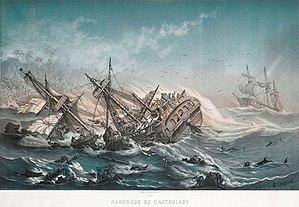
Naufrage de l’Astrolabe en 1788 sur les récifs de l’île de Vanikoro lors d'une tempête. En arrière plan, la Boussole sur le point de s'échouer aussi. Expédition La Pérouse (1785-1788). Dessin réalisé après la découverte du naufrage en 1827.
Frédéric Broudou était un membre de l'expédition La Pérouse.
Gabriel Jean du Pac de Bellegarde, dit le Chevalier du Pac de Bellegarde, navigateur français, né le 19 août 1765 au château de Bellegarde, à Bellegarde-du-Razès, décédé en 1788, à Vanikoro, membre de l'expédition de Lapérouse.
François Michel Blondela, officier de marine et dessinateur français, né le 17 mai 1761 à Saint-Malo, mort en 1788, à Vanikoro, membre de l'expédition de La Pérouse.
Jean-André Mongez, né à Lyon le 21 novembre 1750 et mort à Vanikoro, lors de l'expédition de La Pérouse, en mai 1788, est un scientifique, minéralogiste et religieux génovéfain embarqué avec La Pérouse dans son voyage d'exploration de l'océan Pacifique au cours duquel il disparait en 1788.
Jean Guillaume Law de Lauriston, navigateur français, né le 8 septembre 1766 à Chandernagor, décédé en 1788, à Vanikoro, membre de l'expédition de Lapérouse, frère de Jacques Alexandre Law de Lauriston.
À la suite de la disparition du navigateur français Jean-François de La Pérouse en 1788 dans le Pacifique sud, plusieurs expéditions ont été menées en vue de retrouver les traces de ses navires.
Paul Mérault Monneron, officier du génie, ingénieur, né le 23 février 1748 à Annonay en Ardèche, décédé en mai 1788, à Vanikoro, fut un membre de l'expédition de La Pérouse.
Jacques Joseph Le Cor, chirurgien français, né en 1759 à Brest, mort en mai 1788 à Vanikoro, membre de l'expédition de Lapérouse. Son nom est quelquefois orthographié Jacques Joseph Le Corre. Dans l'état général et nominatif des membres de l'équipage, il est désigné comme second chirurgien, dans la rubrique surnuméraires, sous le nom de Jacques Le Car.
Joseph Lepaute Dagelet, né à Thonne-la-Long le 25 novembre 1751 et mort à Vanikoro en mai 1788, est un astronome, horloger et scientifique français, membre de l'expédition de La Pérouse, au cours de laquelle il trouve la mort.
La Boussole et L'Astrolabe sont les deux navires de l'expédition autour du monde entreprise par Jean-François de La Pérouse en 1785, à l'initiative du roi Louis XVI. Ce sont des navires de charge, des gabares, reclassées en frégates pour les besoins de l'expédition.